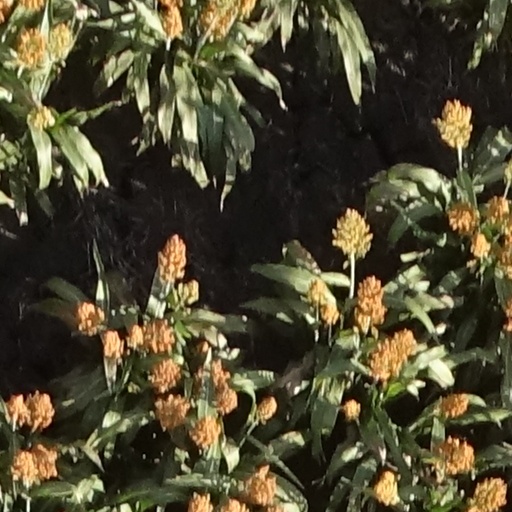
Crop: sorghum